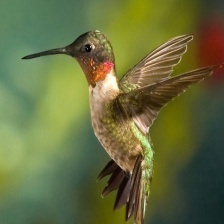
Species: RUBY THROATED HUMMINGBIRD
Scientific name: ARCHILOCHUS COLUBRIS
ImageNet parent category: hummingbird